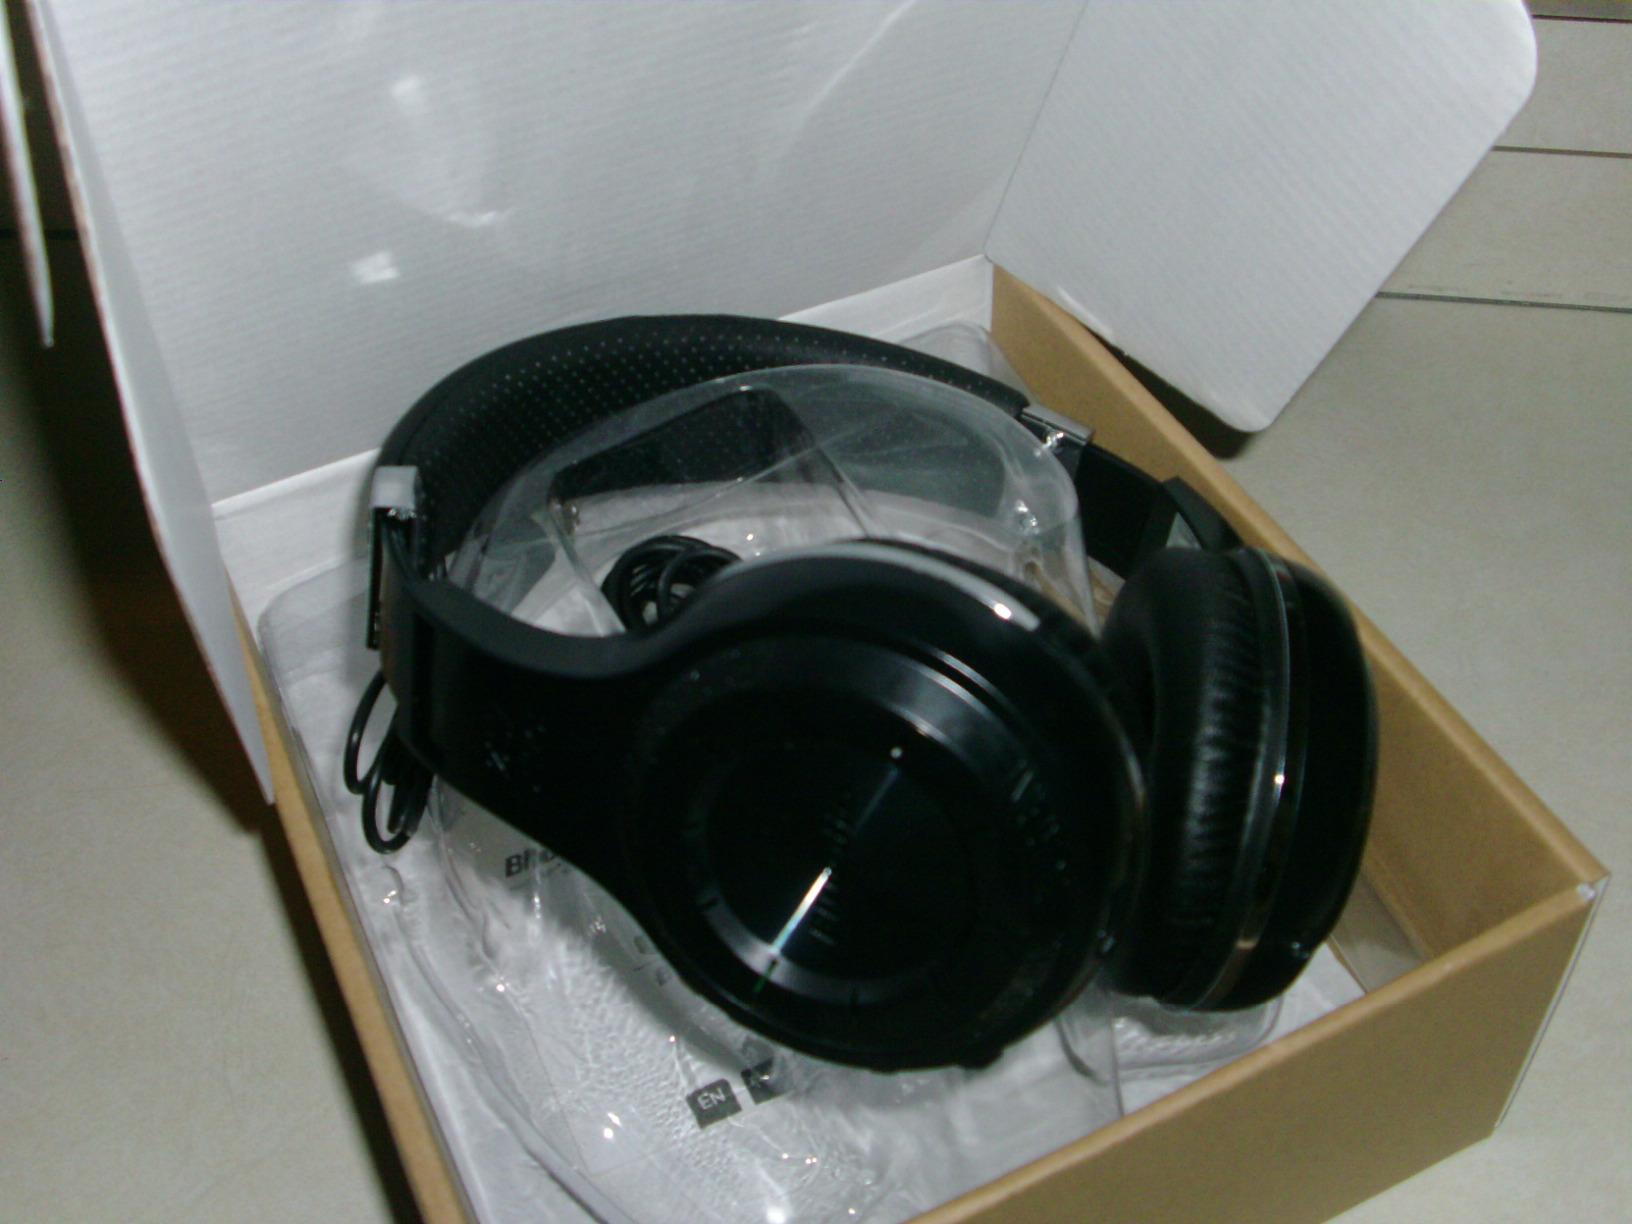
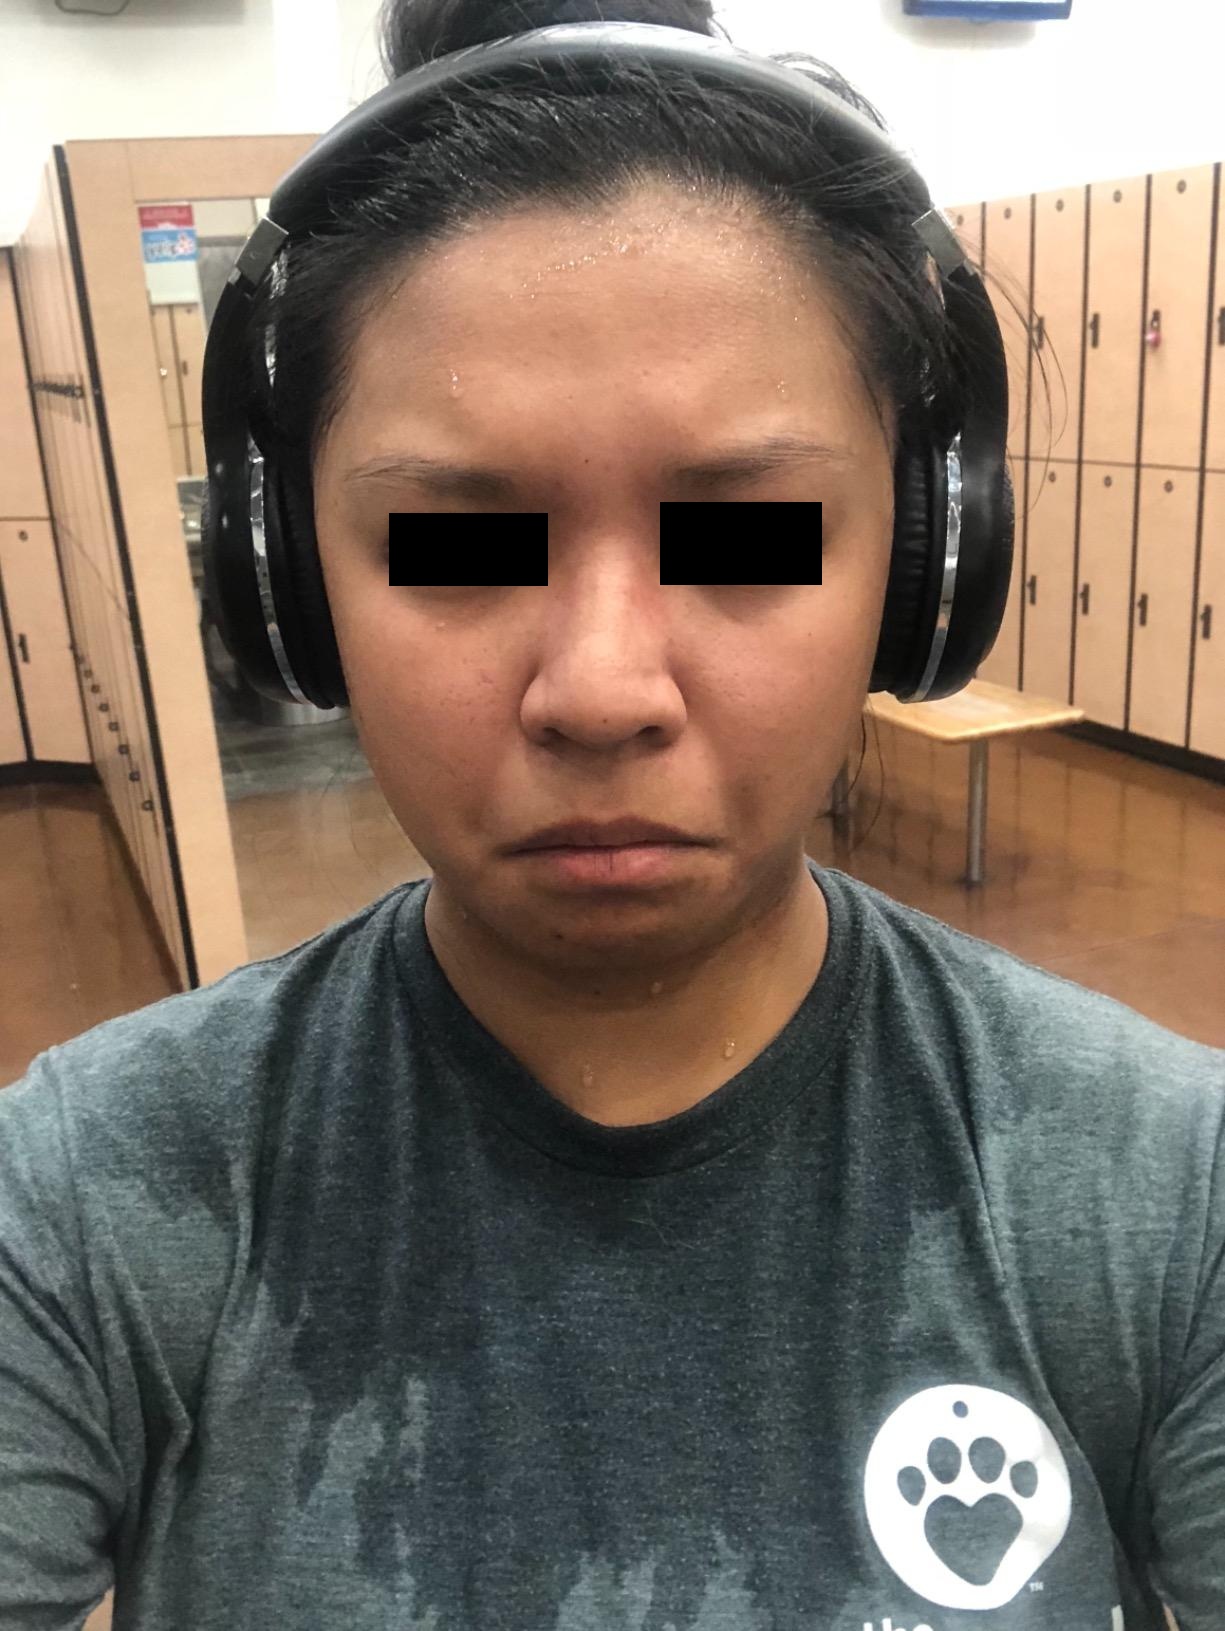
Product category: headphones
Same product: yes